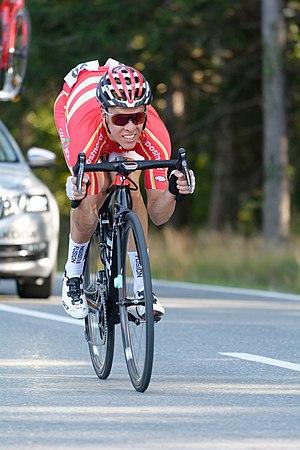
Emil Nygaard Vinjebo, né le 24 mars 1994 à Gadstrup, est un coureur cycliste danois, membre de l'équipe Riwal Securitas.